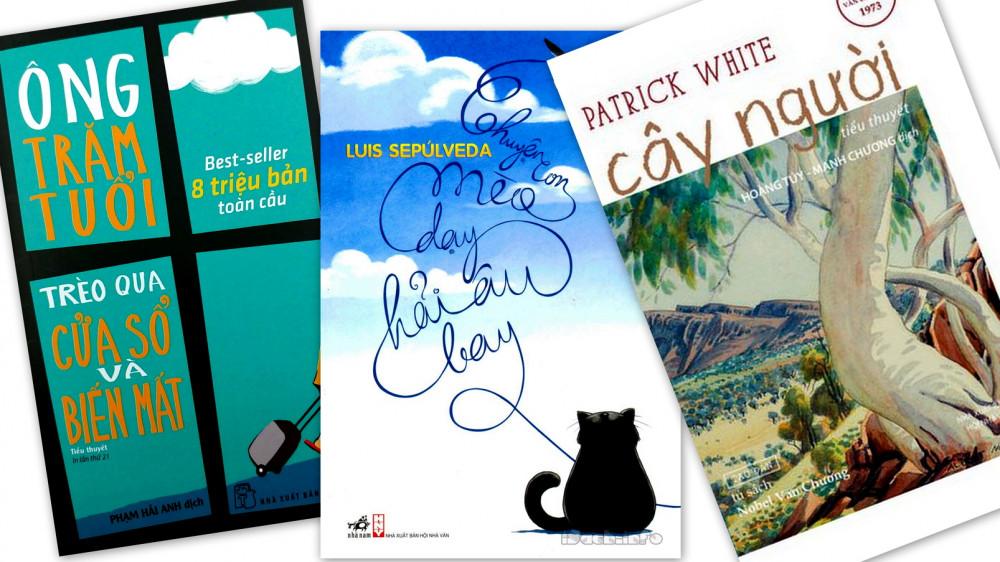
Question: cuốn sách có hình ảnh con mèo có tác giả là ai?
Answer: cuốn sách có tác giả là luis sepulveda